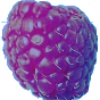
Label: Raspberry 1